Glevering Hall

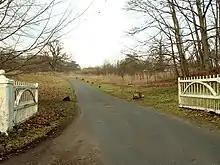
Driveway to Glevering Hall

The estate was purchased ca. 1791 by Chaloner Arcedeckne (d. 1809) who built the present mansion in 1794 to a design of John White the Elder. Archdeckne was appointed High Sheriff of Suffolk for 1797. His son, Andrew Arcedeckne, also High Sheriff of Suffolk (for 1812–13), resided here through the 1850s. He expanded the building in 1834–5 to a design of Decimus Burton. The house was purchased in 1935 by the Hurlock family and remains as a private house. The stable block to the north of the house has been converted into individual mews houses and apartments and let out (www.gleveringhall.com ).